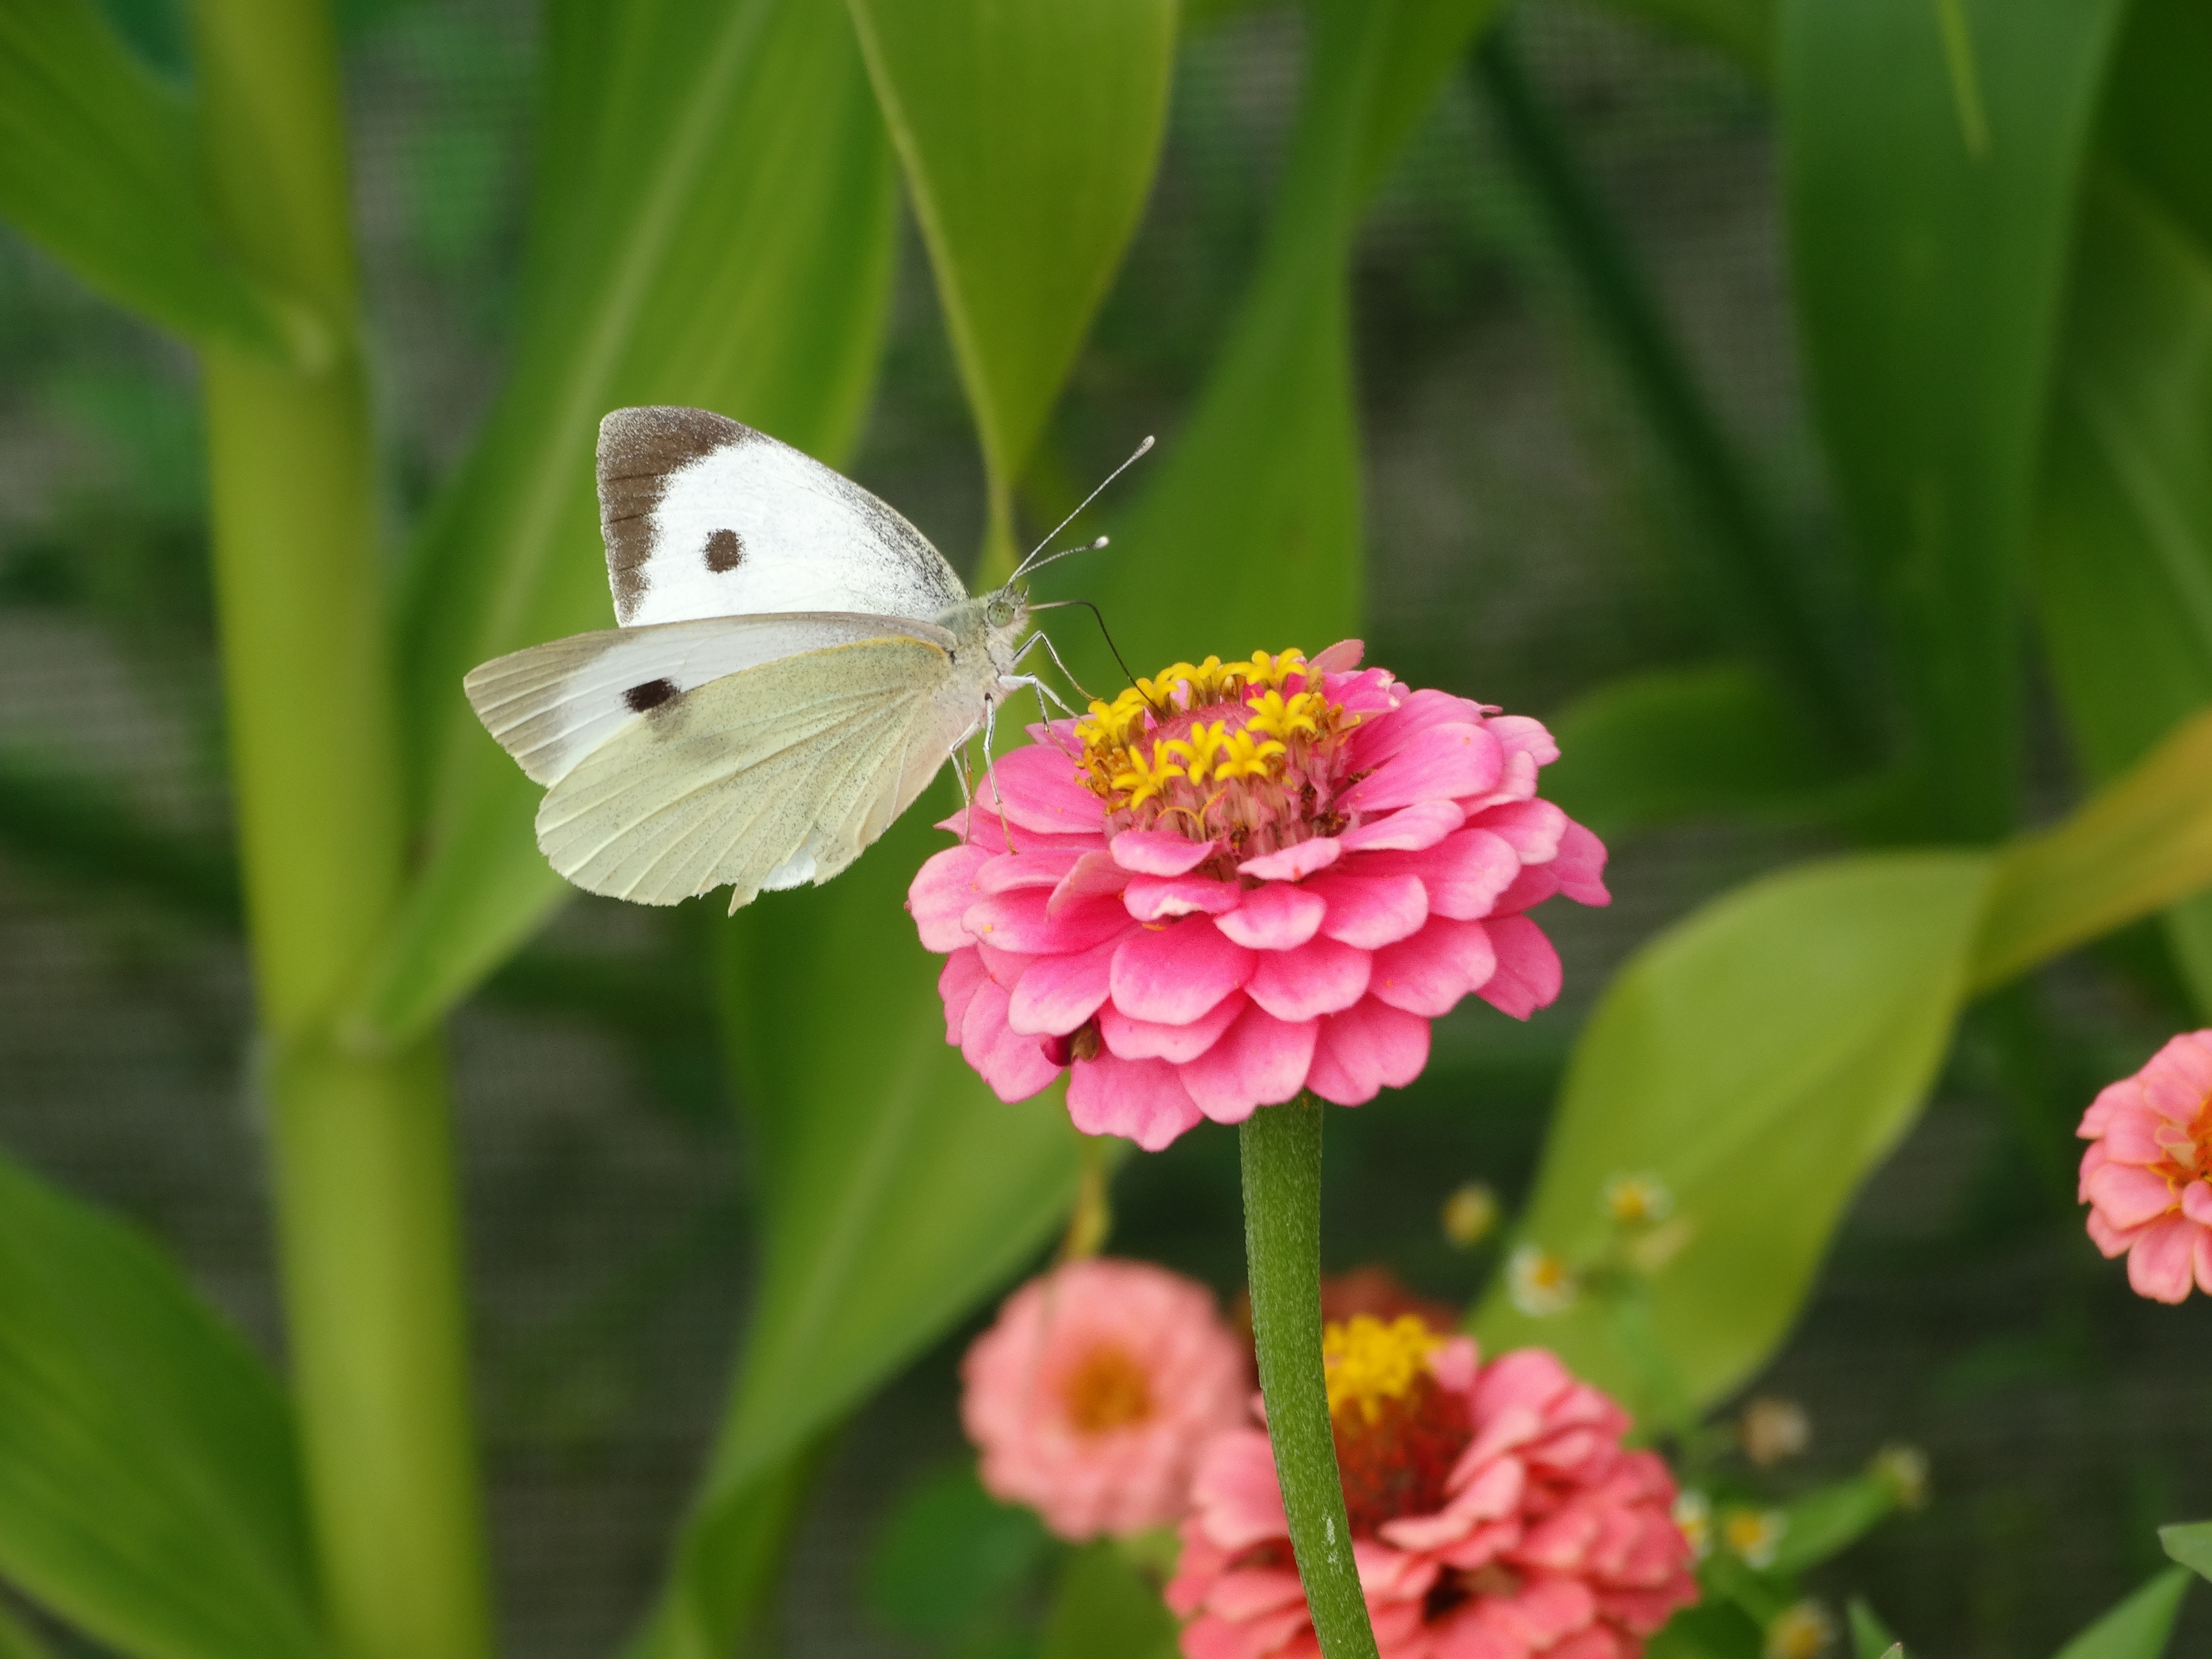
plant, white, meadow, flower, petal, green, insect, botany, butterfly, pink, flora, fauna, invertebrate, wildflower, nectar, pieridae, macro photography, arthropod, pollinator, moths and butterflies